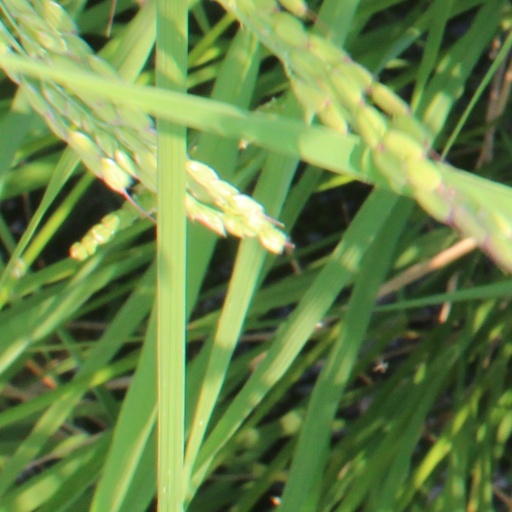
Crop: rice